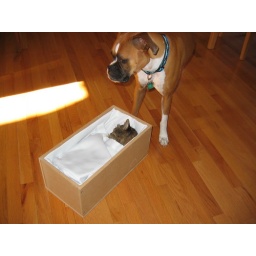
Ty was laid to rest in a wooden coffin with a white satin lining.